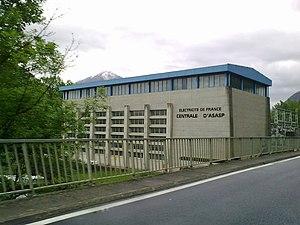
Asasp-Arros, France, quartier Logros, centrale hydro-électrique sur le Lourdios (Gave de Lourdios)
Asasp-Arros est une commune française, située dans le département des Pyrénées-Atlantiques en région Nouvelle-Aquitaine.